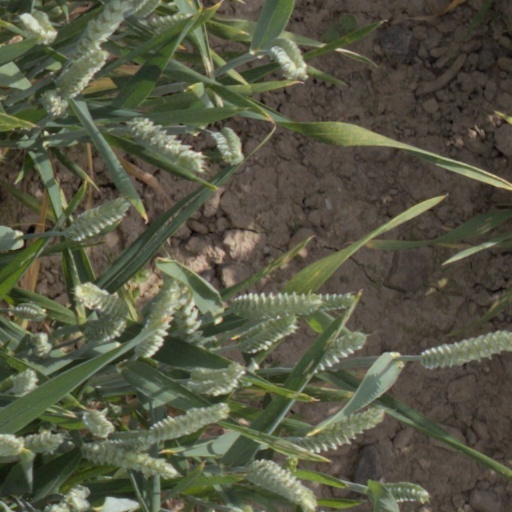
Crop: wheat